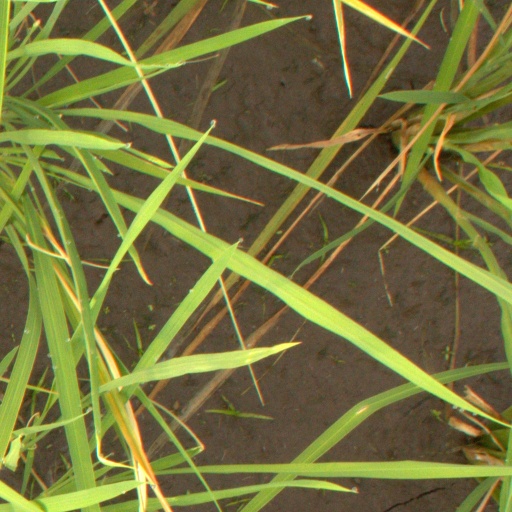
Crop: rice